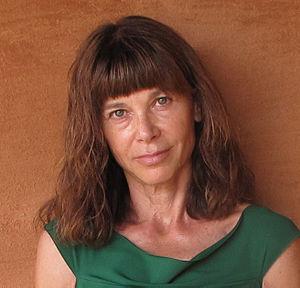
Francesca Marciano est une écrivaine, scénariste, réalisatrice et actrice italienne née à Rome le 17 août 1955.